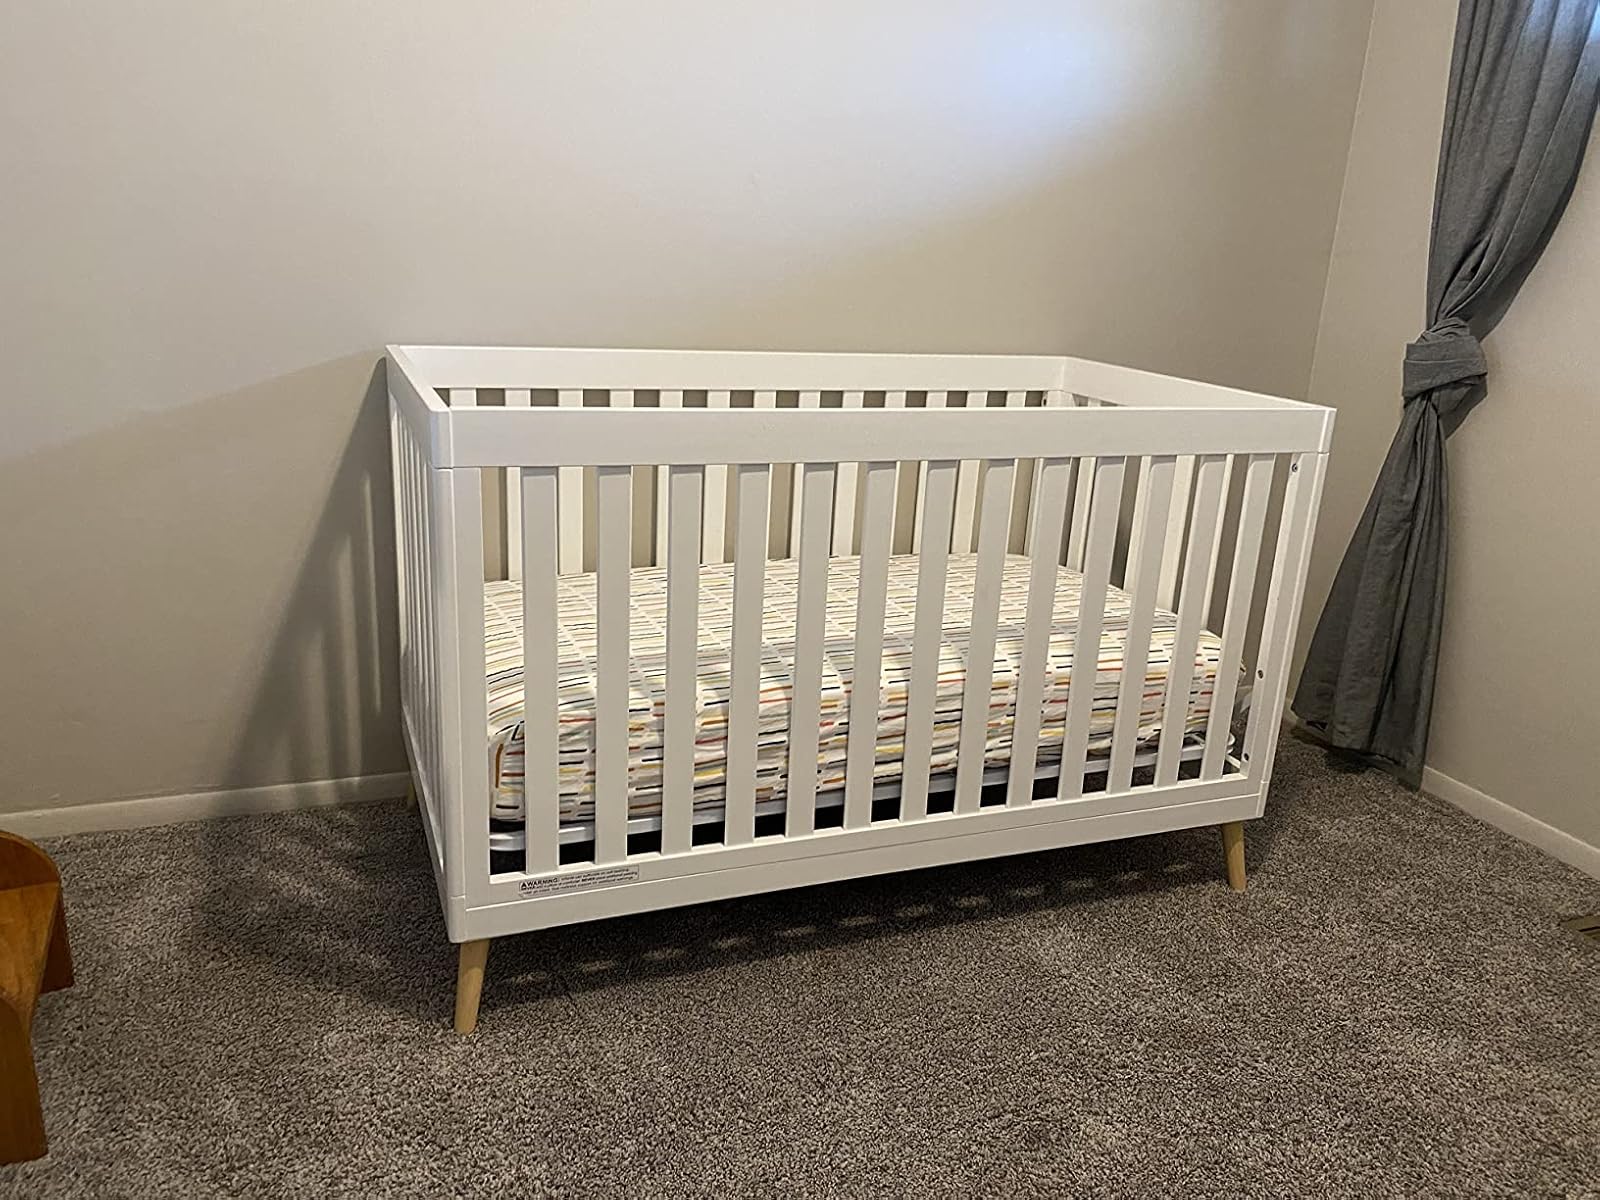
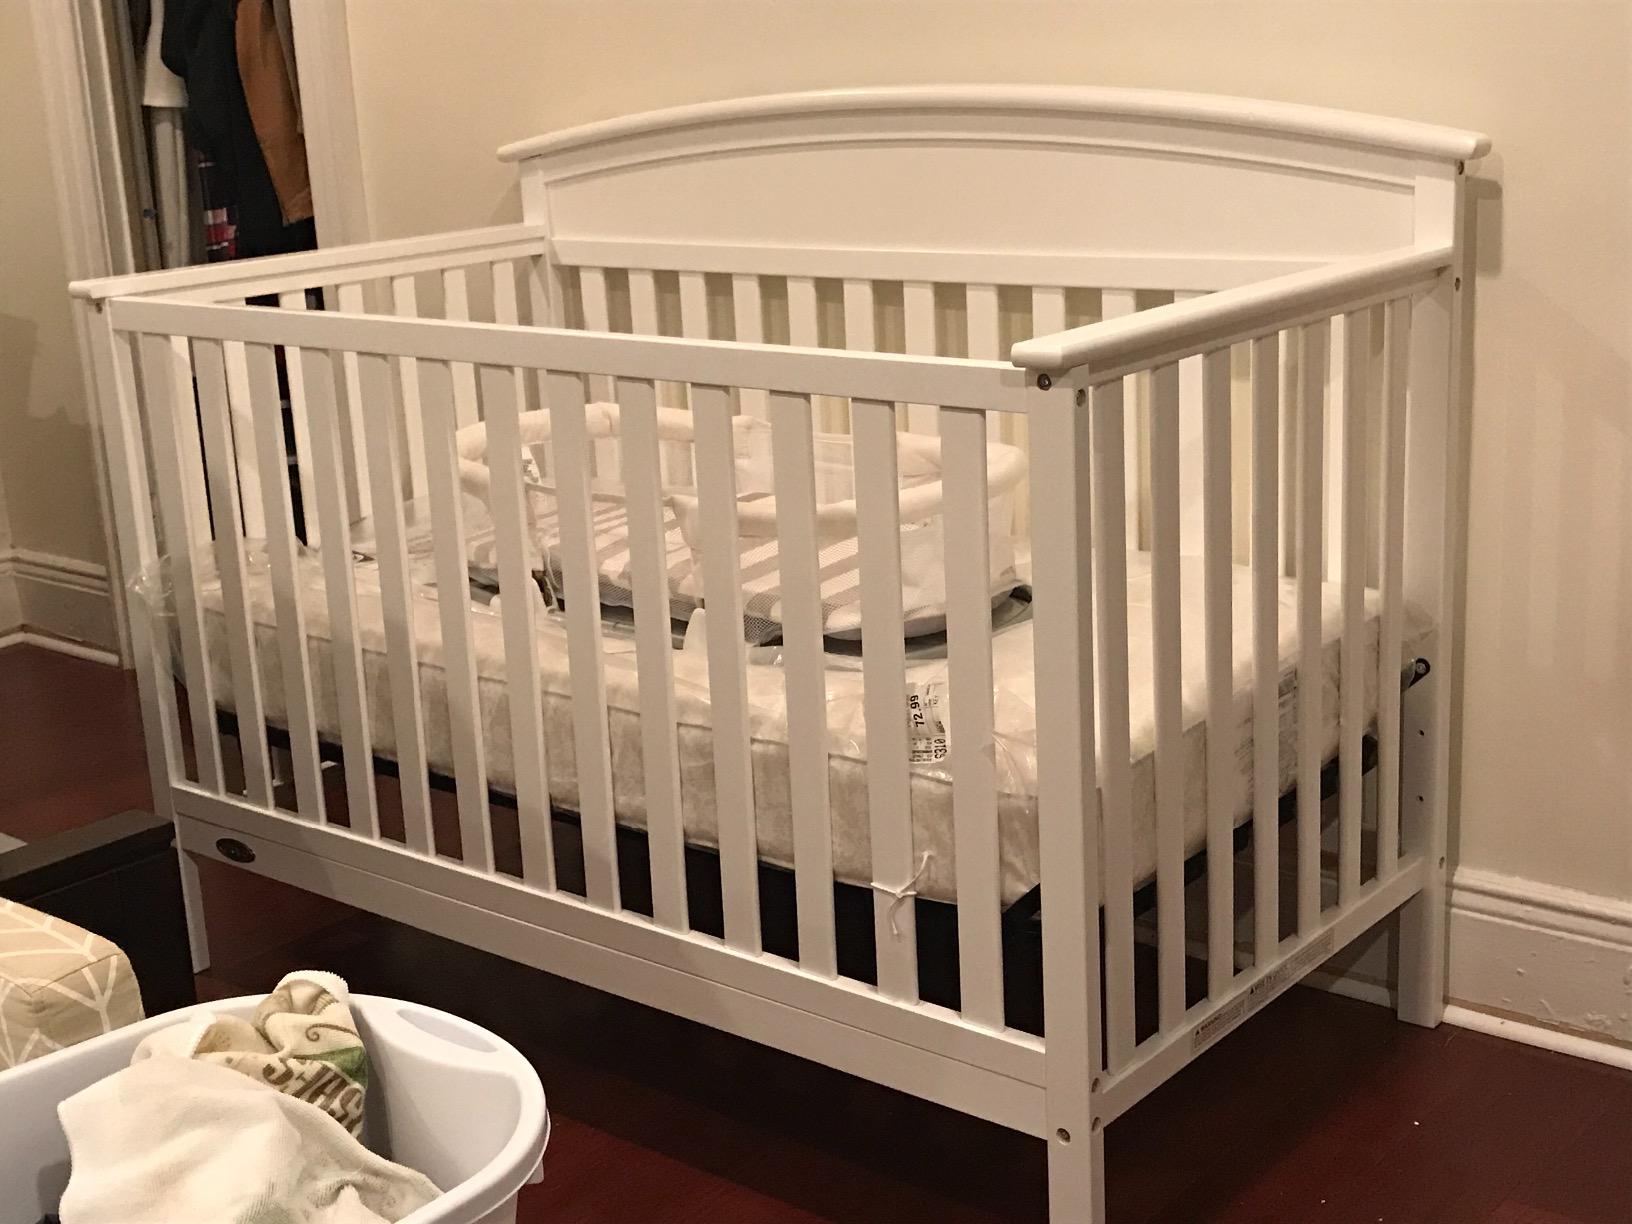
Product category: products_crib
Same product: no